Leendert Pieter de Neufville

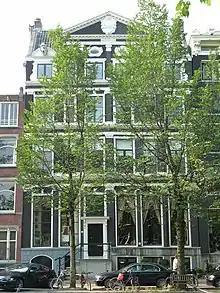
Herengracht 70-72 which De Neufville rented from Pieter Steyn and where he lived during his bankruptcy.

Leendert Pieter de Neufville (Amsterdam, March 8, 1729Rotterdam, July 28, 1811) was a Dutch merchant and banker trading in silk, linen, and grain. His business grew quickly during the Seven Years' War. De Neufville secretly supplied the Prussian army with gunpowder. It is likely that the army's outsourcing of handling bills of exchange in commercial payment boosted his business in a sophisticated form of letters of credit, acceptance loans. His business model had similarities with the modern shadow banking system.